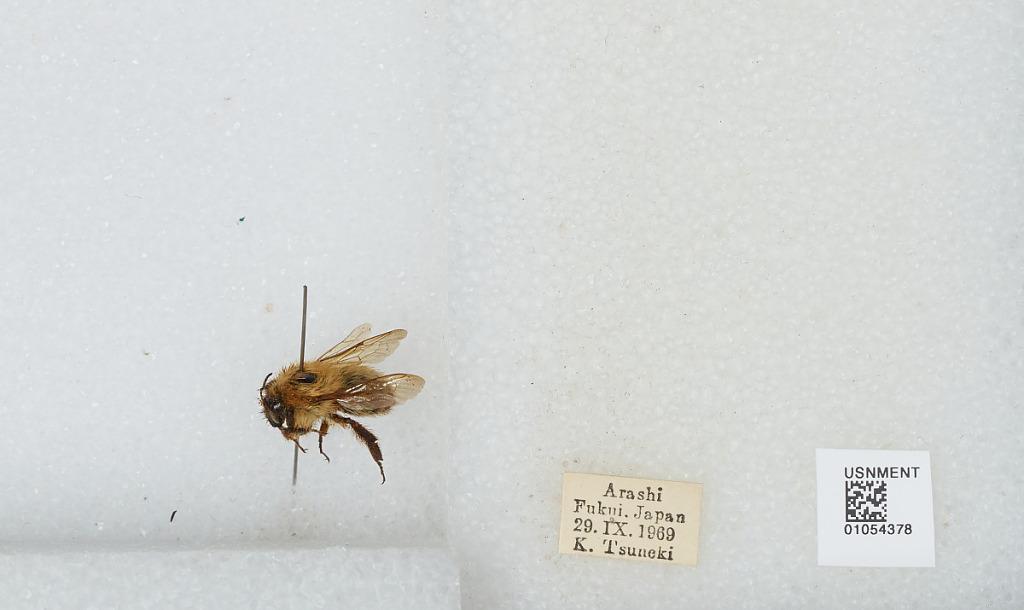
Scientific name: Bombus sp.
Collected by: K. Tsuneki
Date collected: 1969-9-29
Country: Japan
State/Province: Fukui
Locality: Arashi